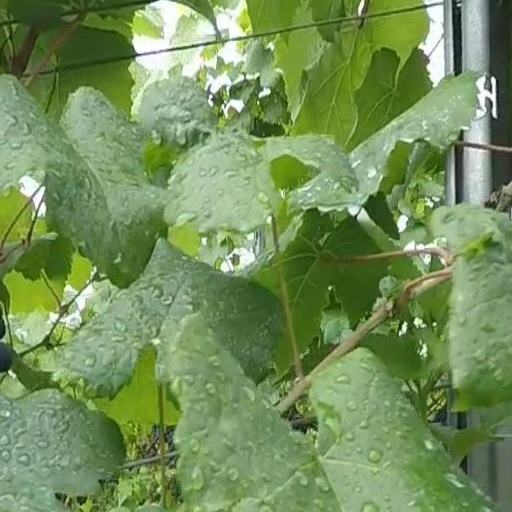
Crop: grape